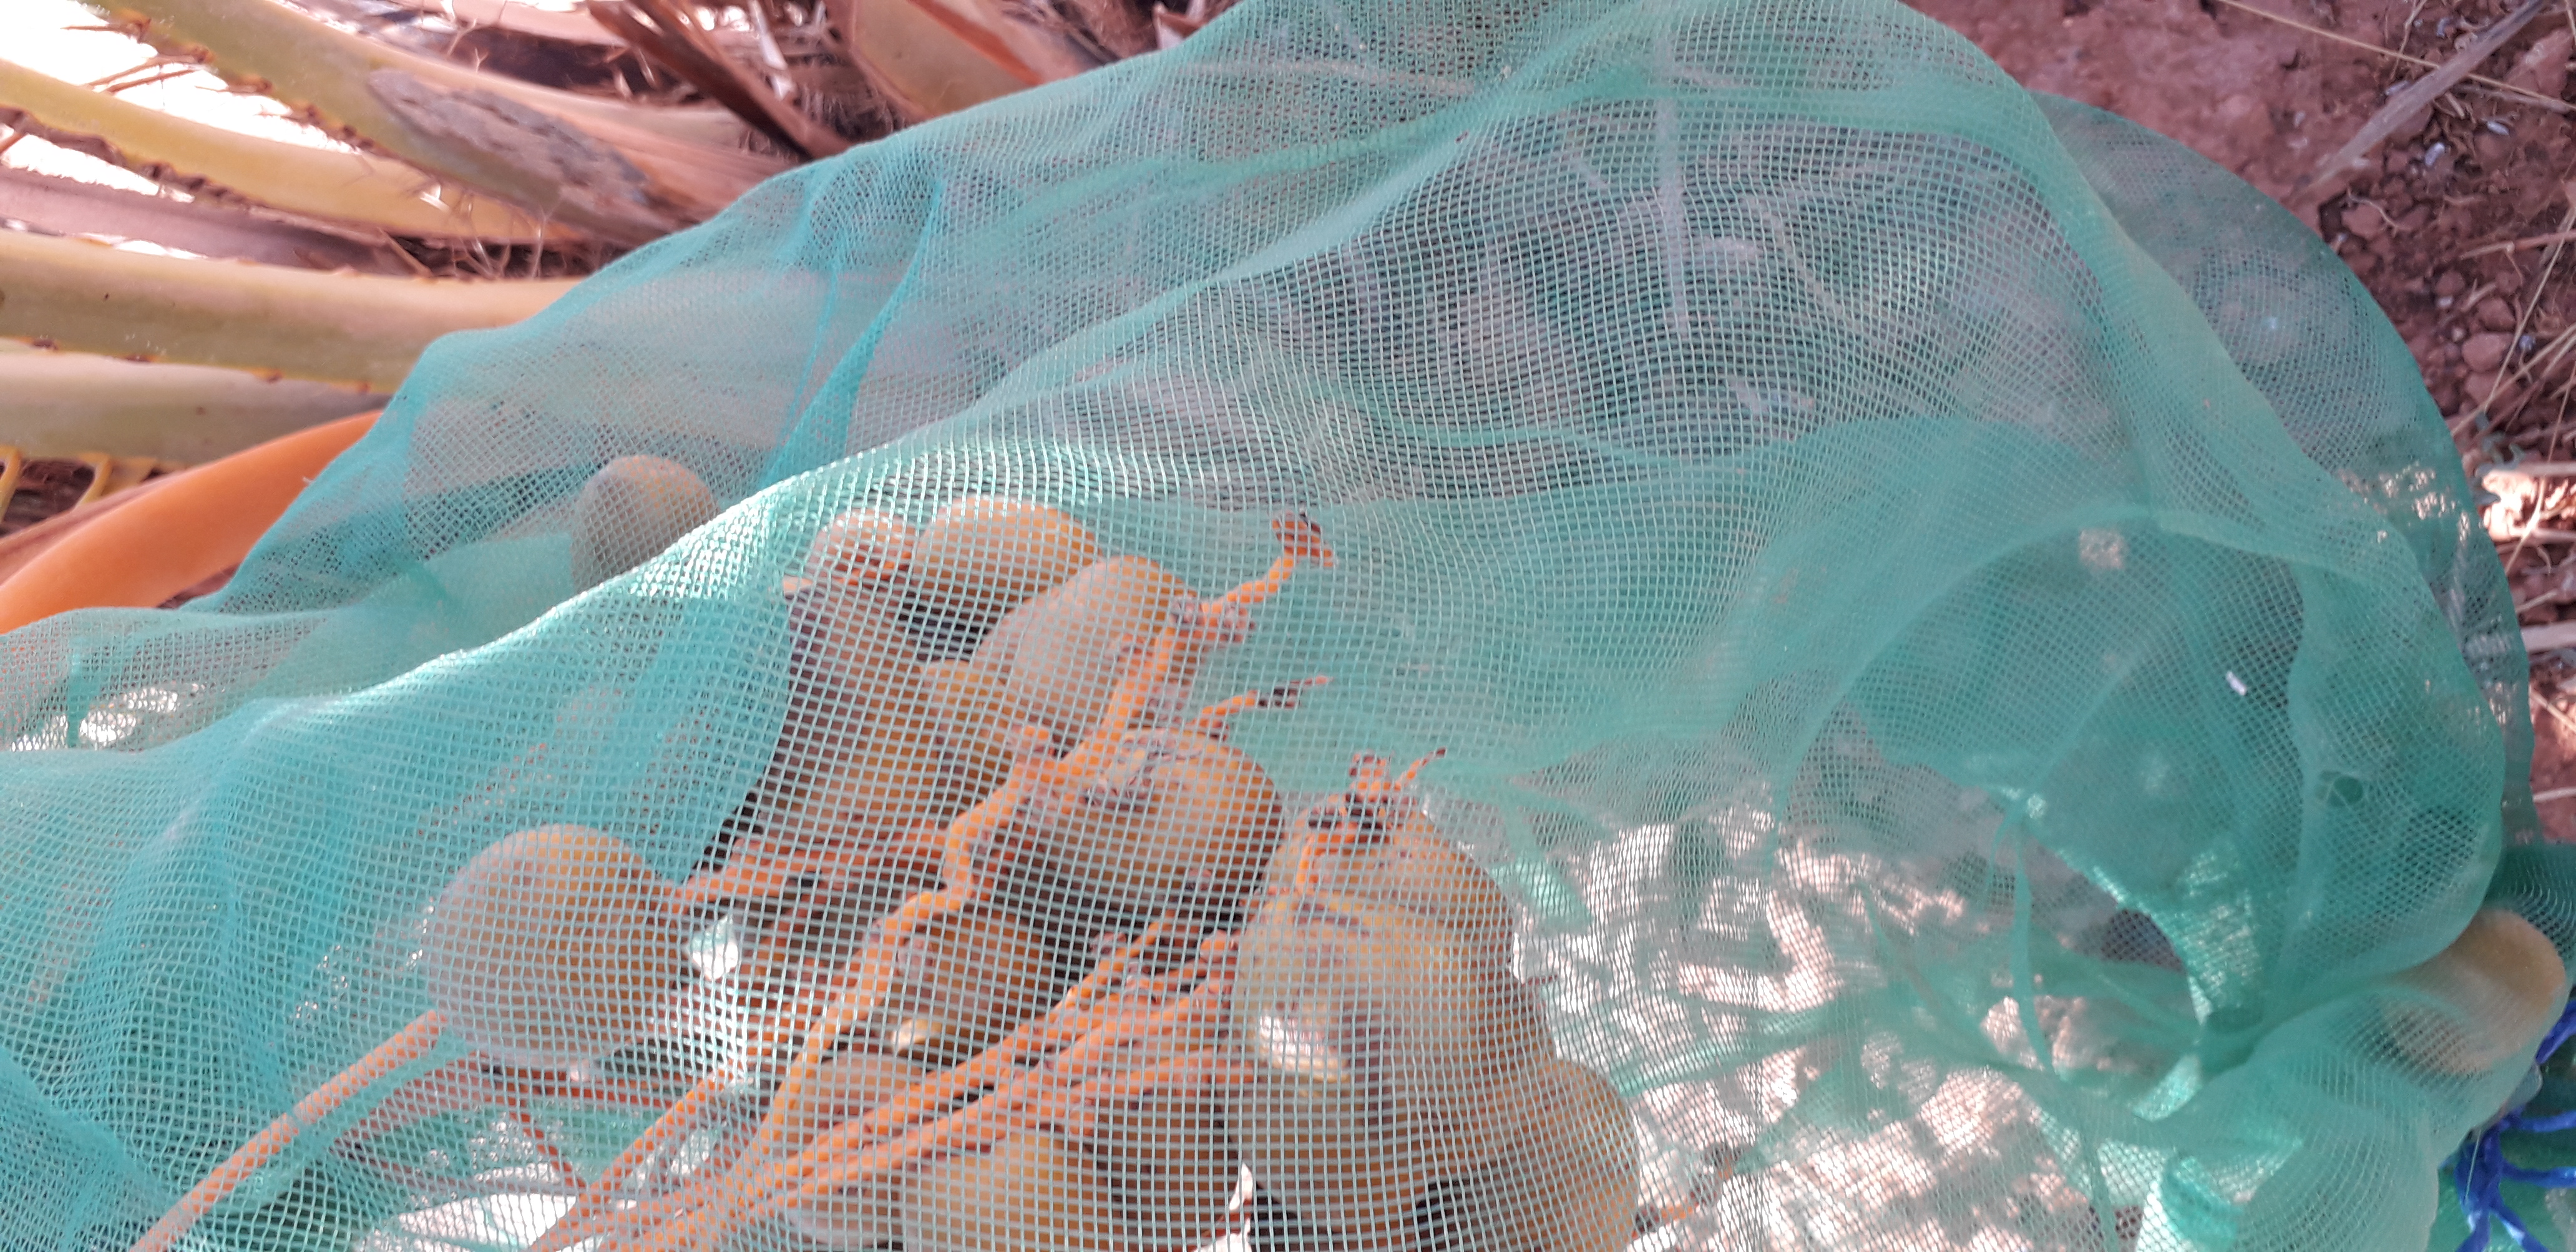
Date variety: Boufagous